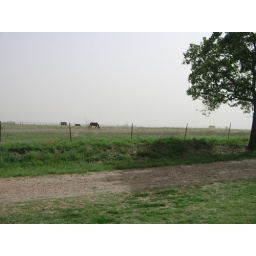
You really can't see how brown the sky is in these photos. The larger view shows it better.